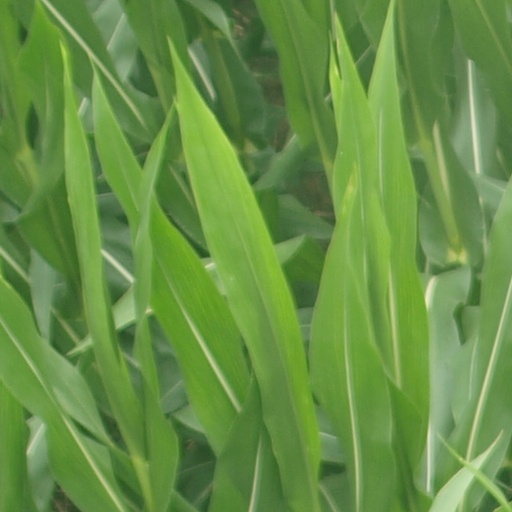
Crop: maize; corn